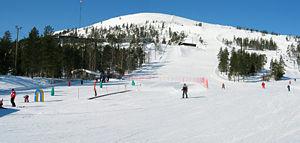
Le parc national de Pyhä-Luosto est un parc national en Laponie finlandaise.